Castle of Gormaz

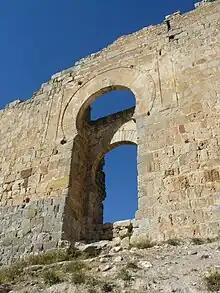
The main gate

The main gate consists of two monumental horseshoe archways, located one behind the other at a distance of 1.26 meters. The gate superficially appears as if it is set within one continuous wall but Antonio Almagro has noted that it actually occupies the space between two towers. The short space between the two archways could be used by defenders to throw projectiles from above onto any attackers while still being sheltered from harassment by other attackers located outside the gate. The outer archway has span of 2.76 meters and is 7 meters tall from the ground to its keystone (although Almagro notes that the ground has receded due to erosion). The surface of the outer wall around the arch was once covered in plaster or stucco decoration set inside an "alfiz" (a decorative rectangular frame carved around the arch). Only fragments of the original decoration have been preserved. The area immediately around the arch was likely painted with "false" voussoirs as part of this decoration, while the rectangular band of the "alfiz" may have been decorated with an Arabic inscription or with geometric motifs. This overall decorative layout was typical of the caliphal period of Cordoba and is seen also in other monuments of the time like the Great Mosque of Cordoba and Madinat al-Zahra.